Manchester Regiment (Jacobite)

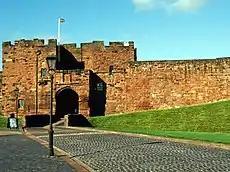
Carlisle Castle; garrisoned by the regiment in December 1745

The nucleus was provided by English officers and men from the Duke of Perth's Regiment, plus 39 Catholics recruited by John Daniel, of Kirkham, Lancashire. Provisionally titled the "English Regiment," it was subsequently renamed "Manchester" to "please and content the town".